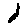
Label: 1